Marwan G. Najjar

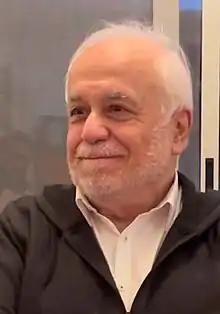
Najjar in 2022

Marwan Georges Najjar (2 January 1947 – 14 February 2023) was a Lebanese scriptwriter and producer.